The Ware Center of Millersville University

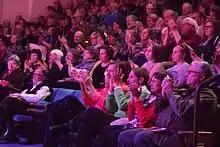
A crowd watches a performance at Steinman Hall inside The Ware Center of Millersville University in downtown Lancaster, PA.

The building plays host to various musical, theatrical, dance, poetry, lecture, and other artistic events throughout the year, including on Lancaster city’s First Fridays. It is also rented out as a private event venue and banquet hall for meetings, conferences, and weddings.